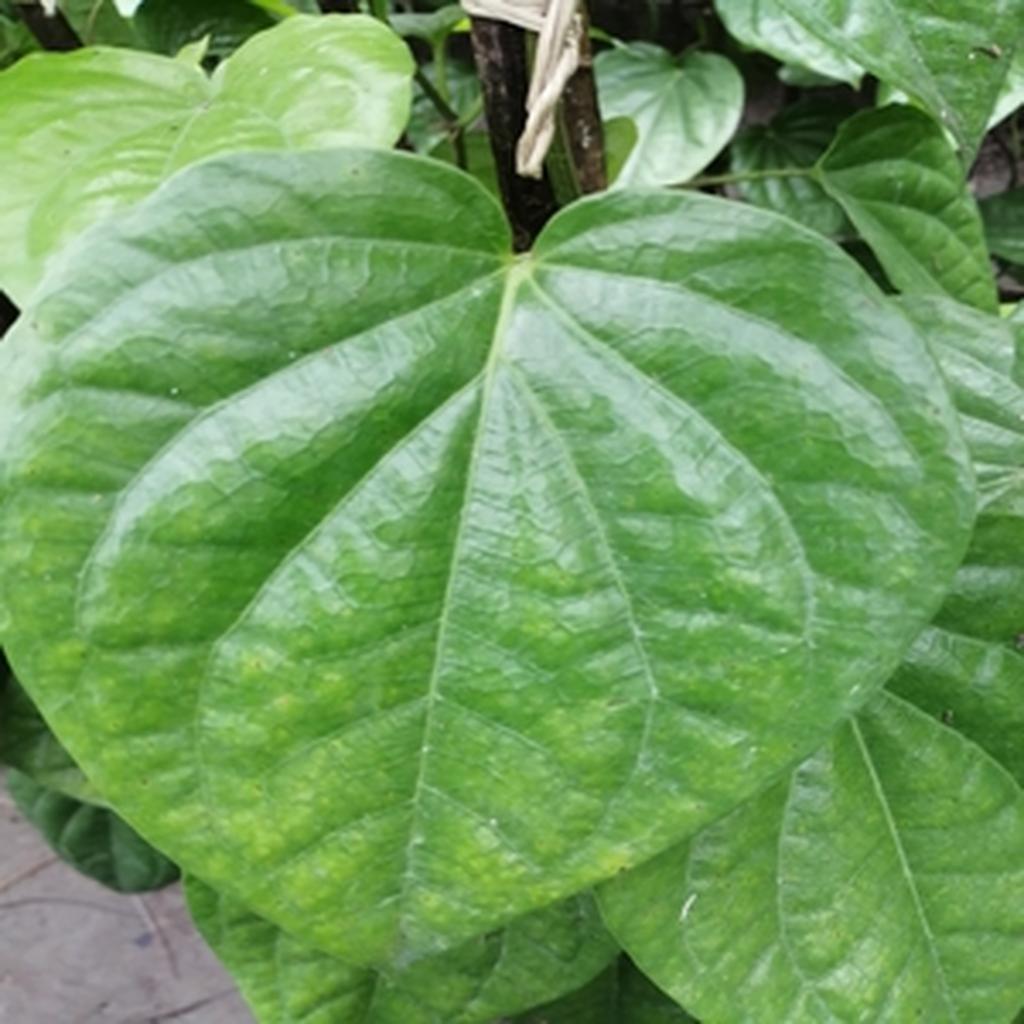
Label: Healthy_Leaf